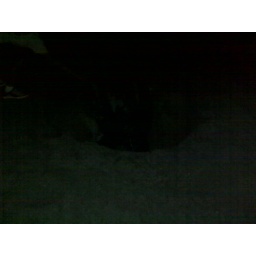
A late night at the beach and I got to see an endangered animal in the wild